Wilkie Collins

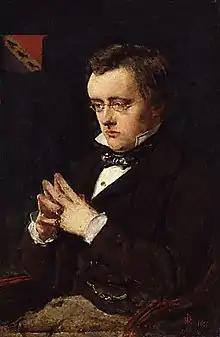
Portrait of Collins by John Everett Millais, 1850

Collins was born at 11 New Cavendish Street, London, the son of William Collins, a well-known Royal Academician landscape painter, and his wife, Harriet Geddes. Named after his father, he soon became known by his middle name, which honoured his godfather, the painter David Wilkie. The family moved to Pond Street, Hampstead, in 1826. In 1828 Collins's brother Charles Allston Collins was born. Between 1829 and 1830, the Collins family moved twice, first to Hampstead Square and then to Porchester Terrace, Bayswater. Wilkie and Charles received their early education from their mother at home. The Collins family were deeply religious, and Collins's mother enforced strict church attendance on her sons, which Wilkie disliked.